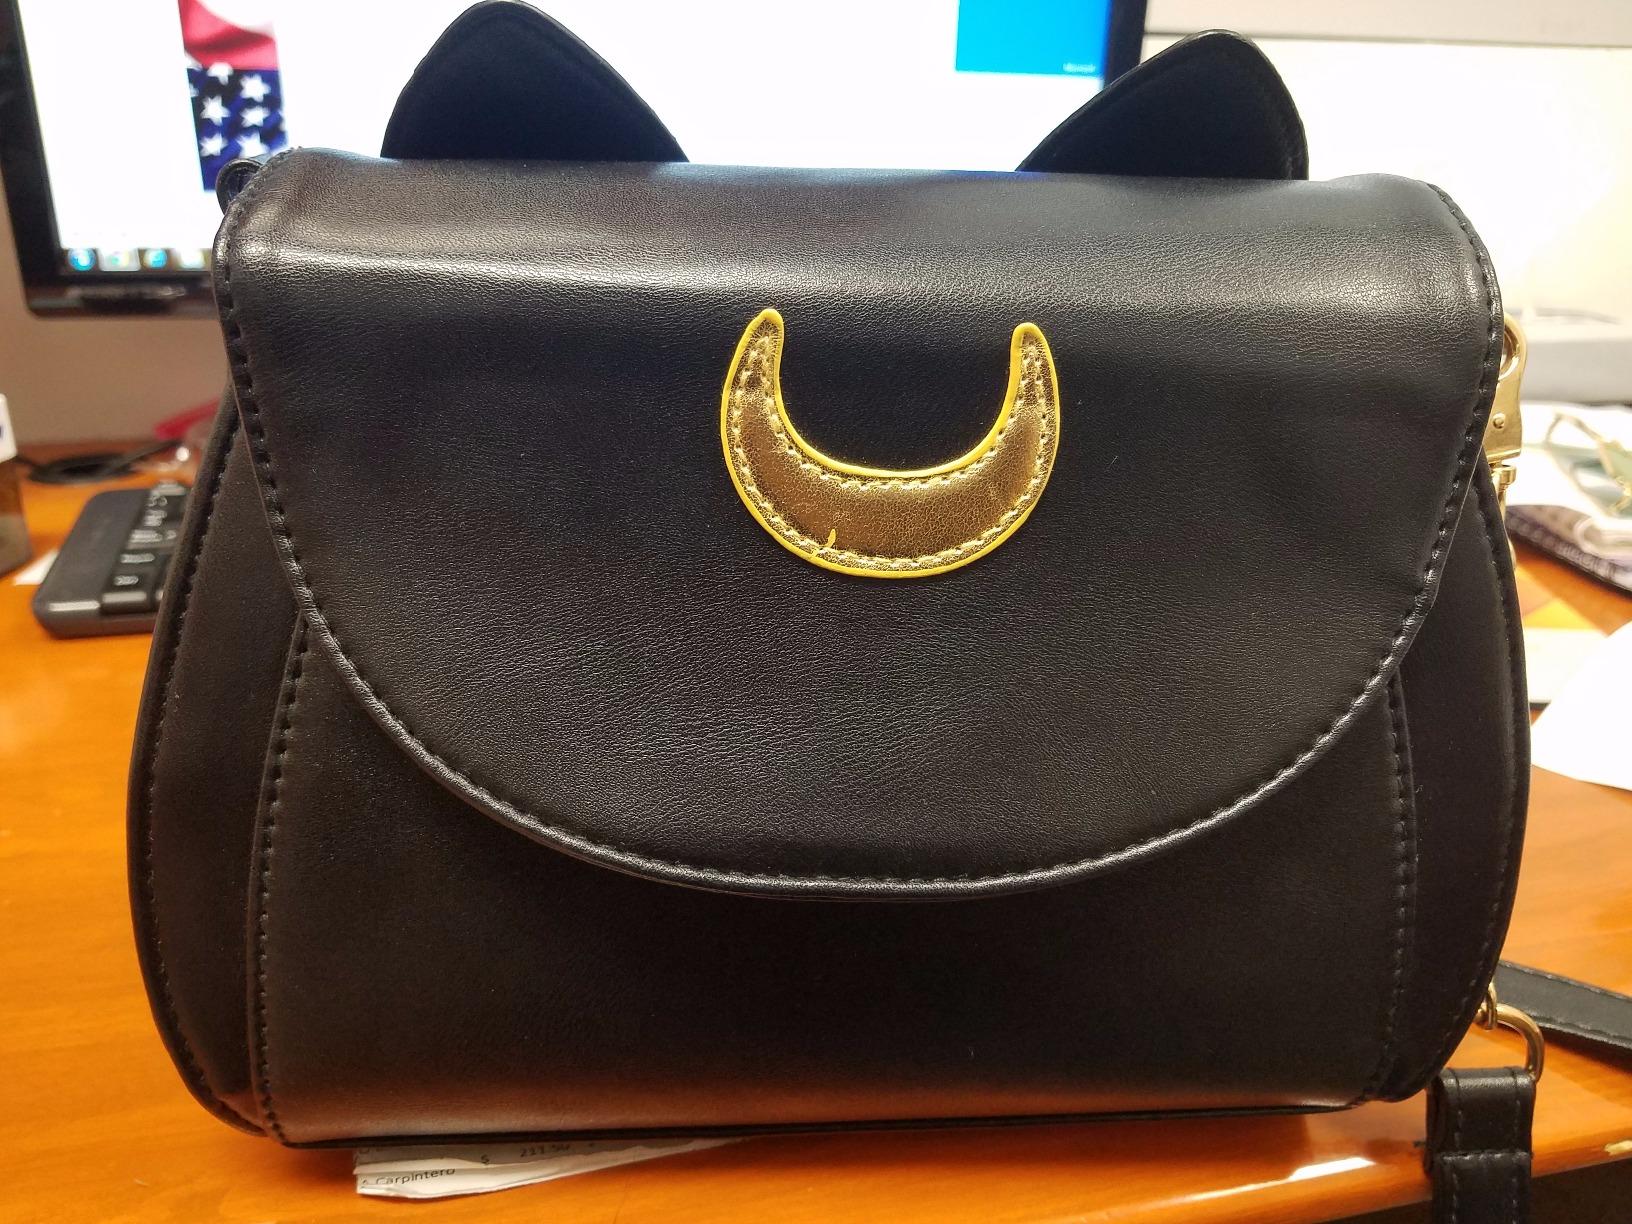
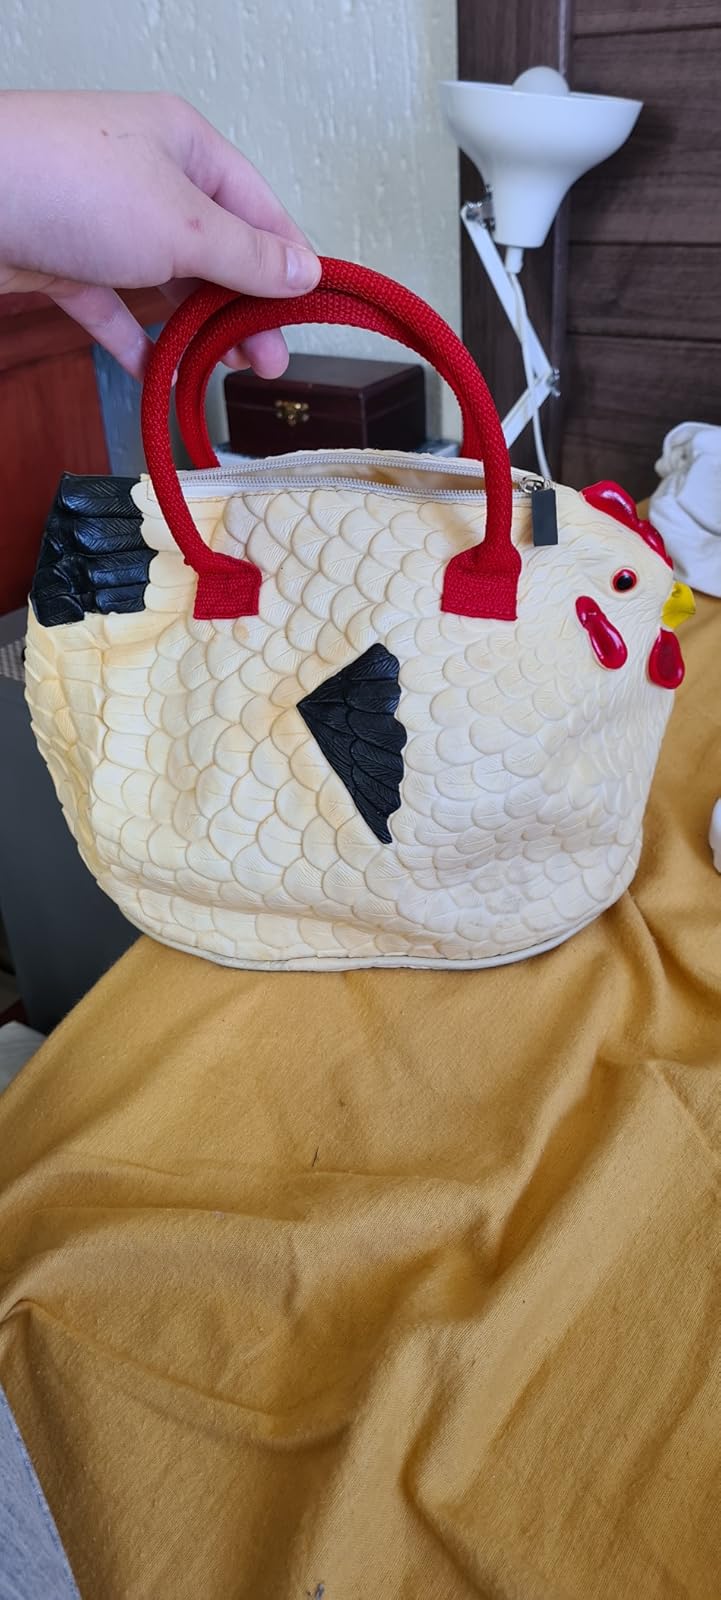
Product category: accessories_handbag
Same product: no